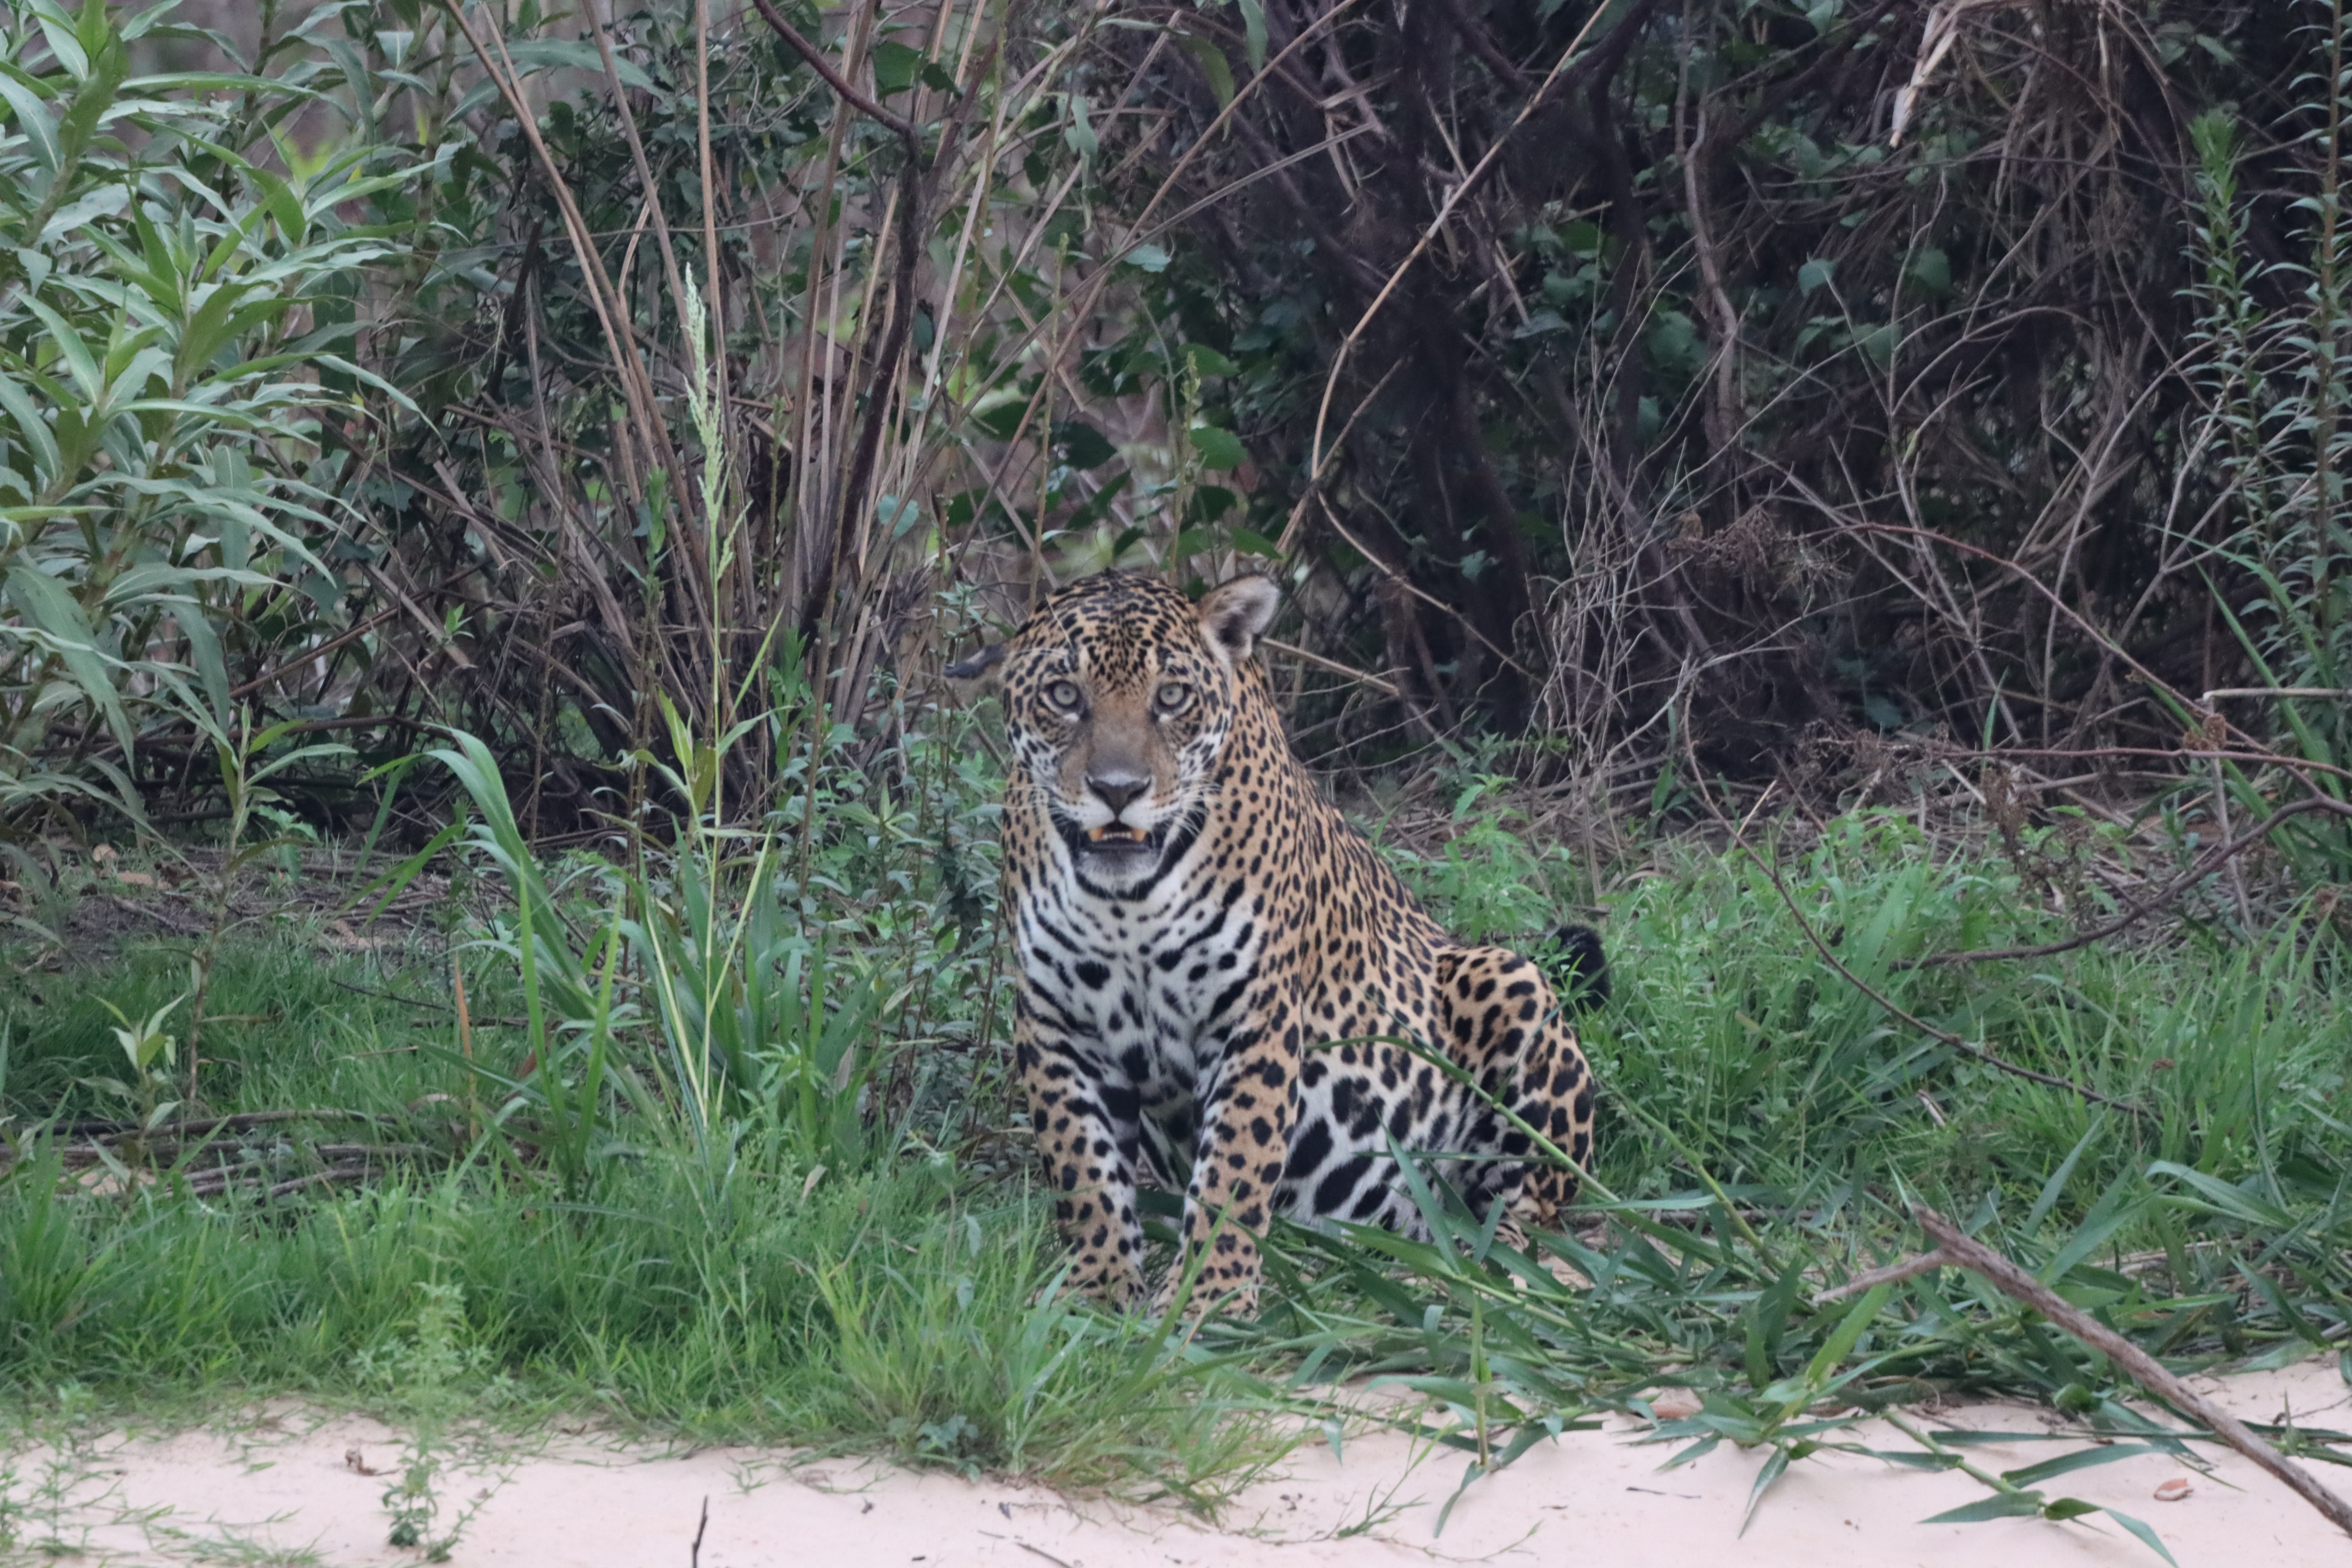
Jaguar: Pixana